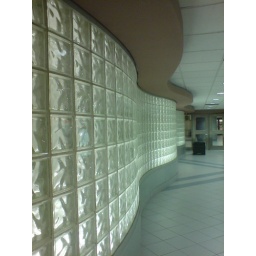
curvy glass block wall in Rideau Centre OC Transpo underpass